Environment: lab
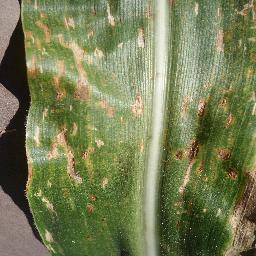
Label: gray_leaf_spot